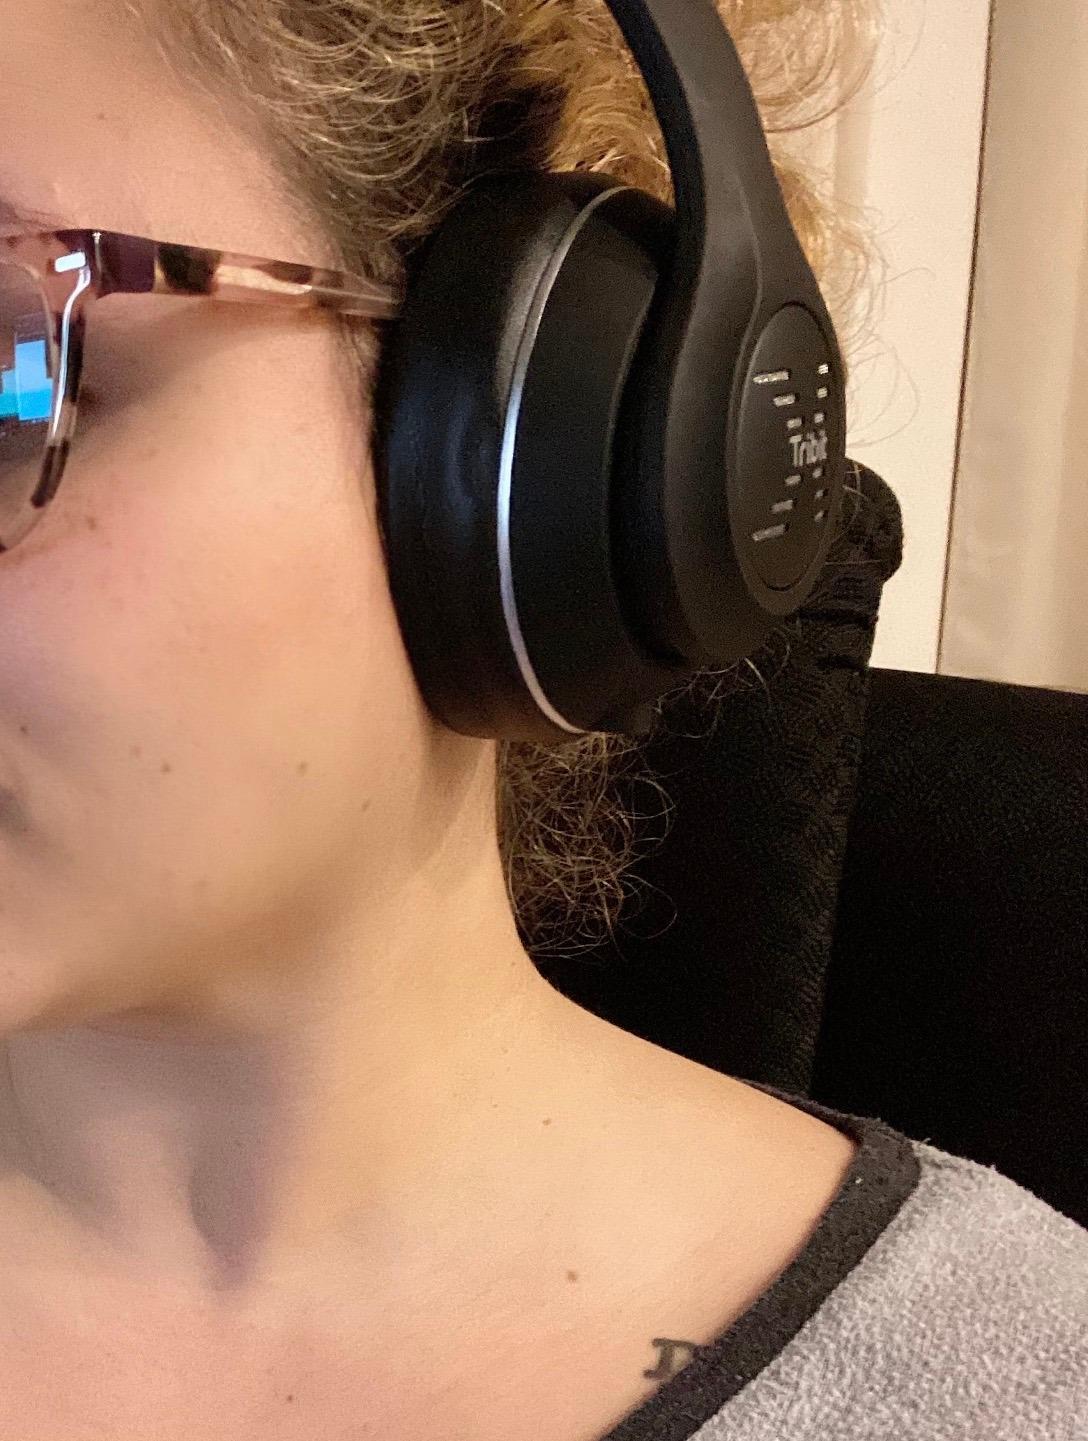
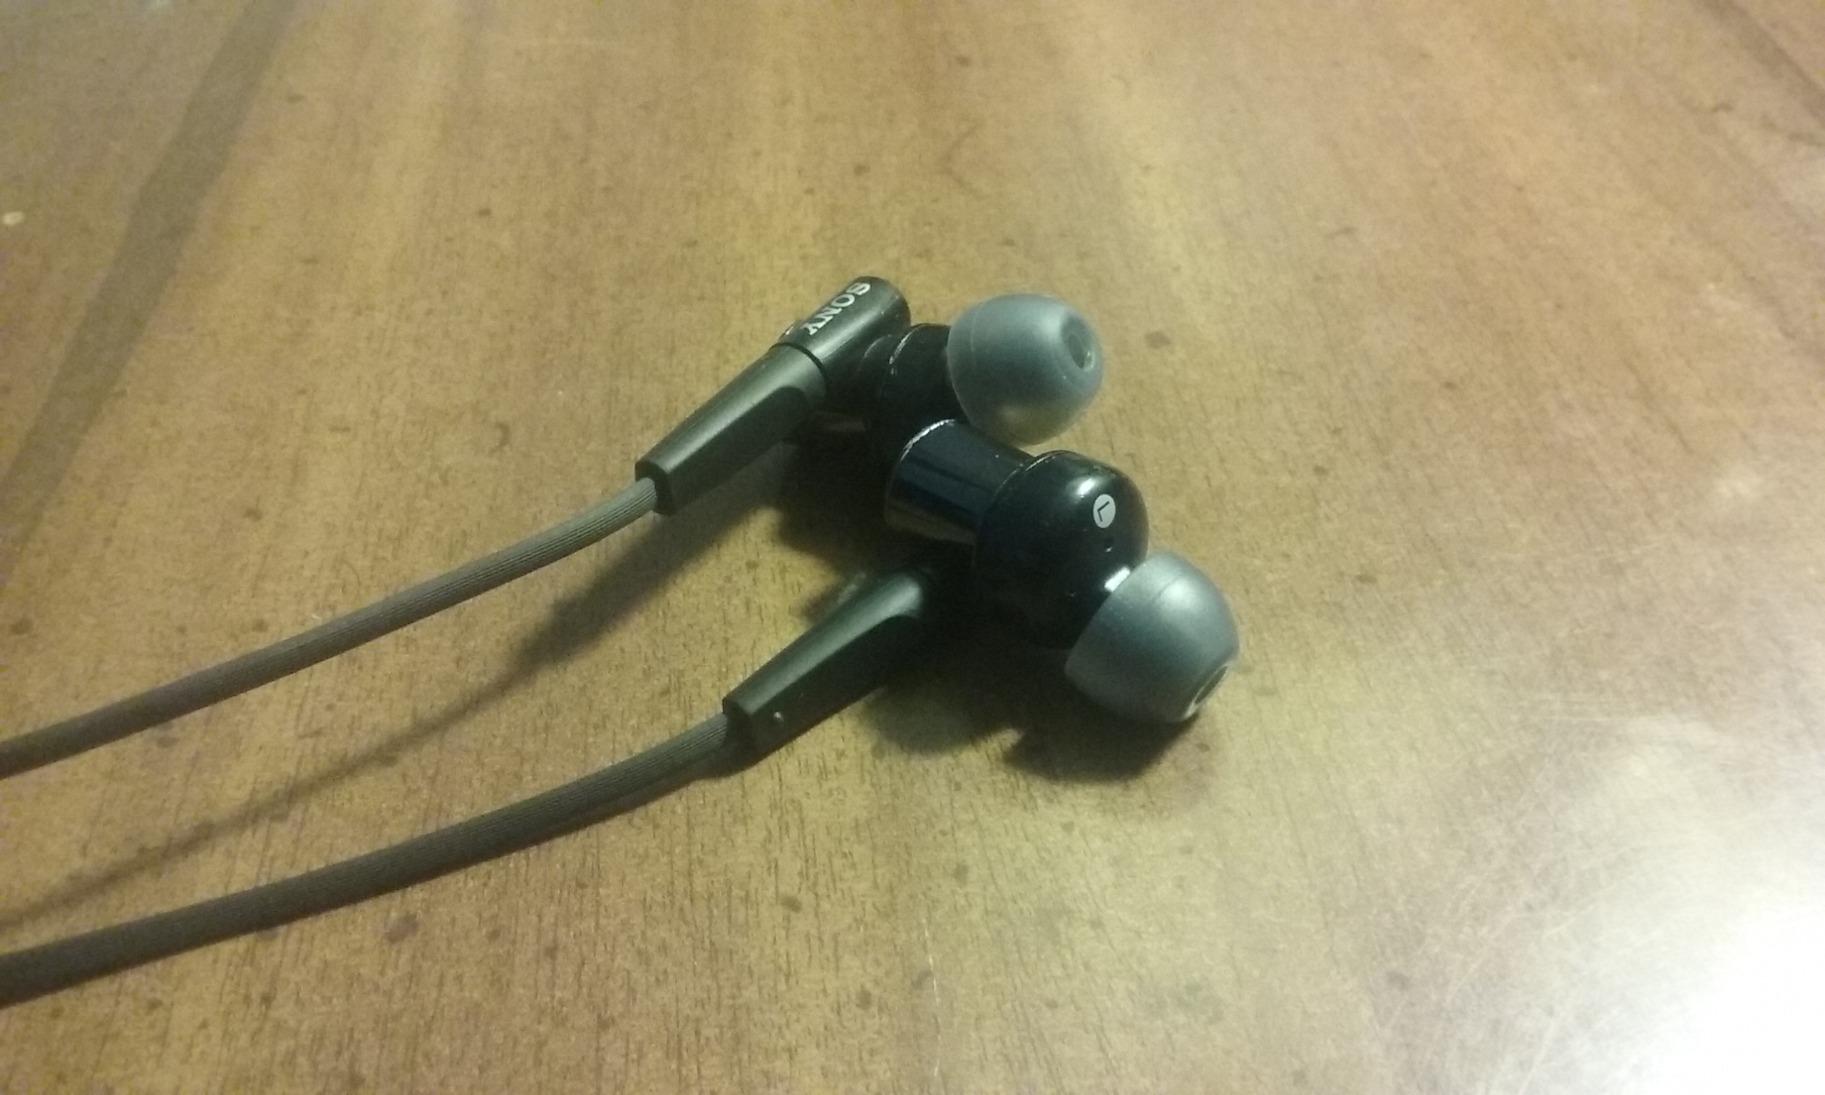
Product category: headphones
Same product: no